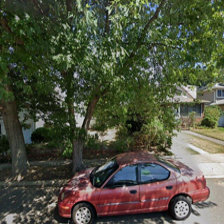
Label: streetView